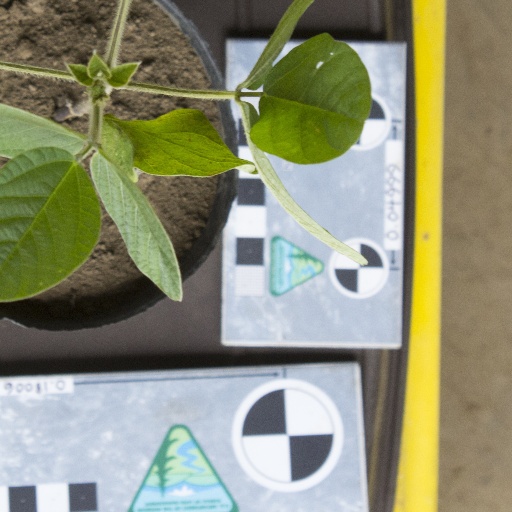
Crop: soybean